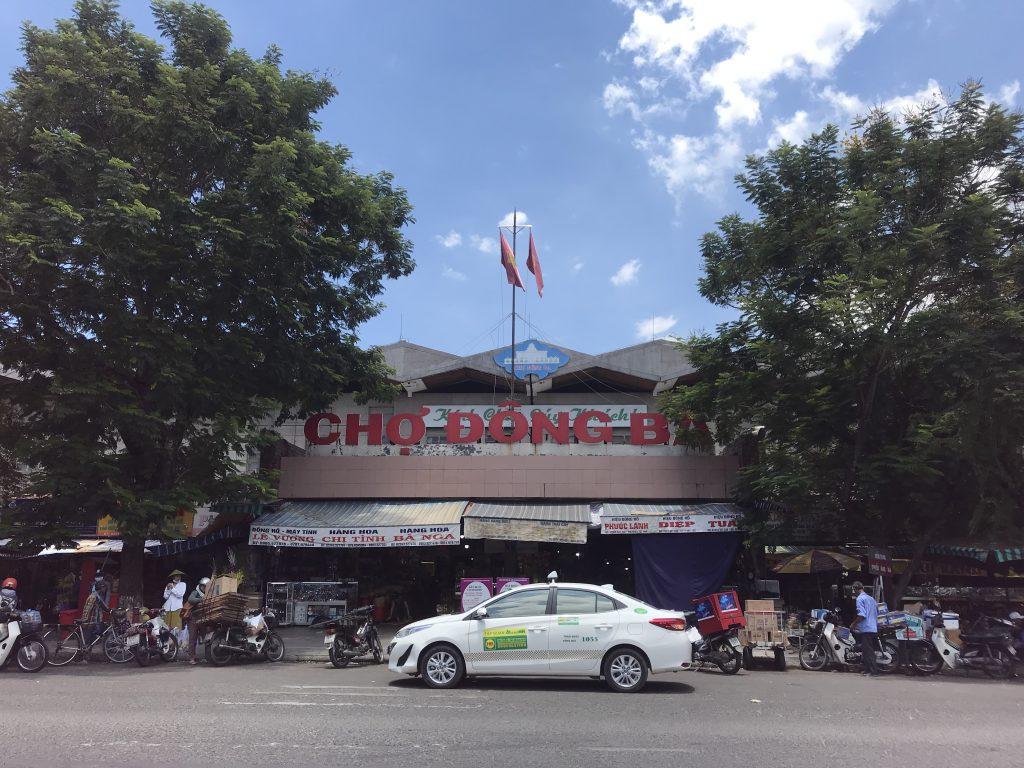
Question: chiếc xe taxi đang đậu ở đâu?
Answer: ở ngay trước chợ